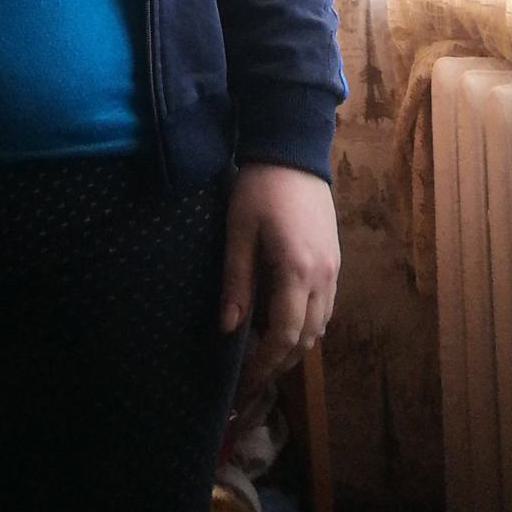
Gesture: no_gesture